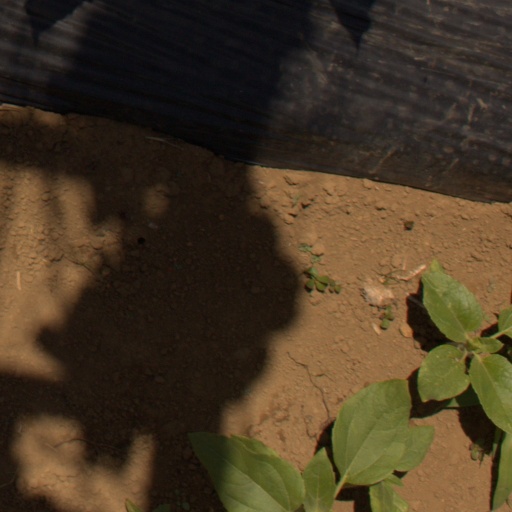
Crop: Jerusalem artichoke